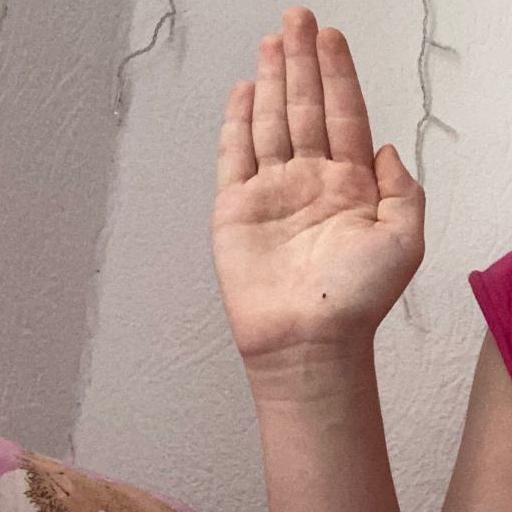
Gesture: stop